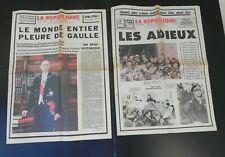
Label: paper